Thameslink Programme

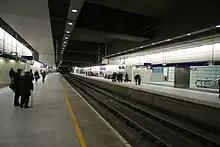
The new St Pancras International Thameslink station platforms

Two new low-level platforms at St Pancras International which accept 12-carriage trains replaced the old King's Cross Thameslink station and opened on 9 December 2007. It allows for better interchange with other forms of transport; it has seven escalators, and also two lifts to allow people with impaired mobility to use the station; and it is covered by CCTV. 'Fit-out' works began in summer 2006 (following the decision by the DfT to provide a further £60-65million for the High Speed 1 project).